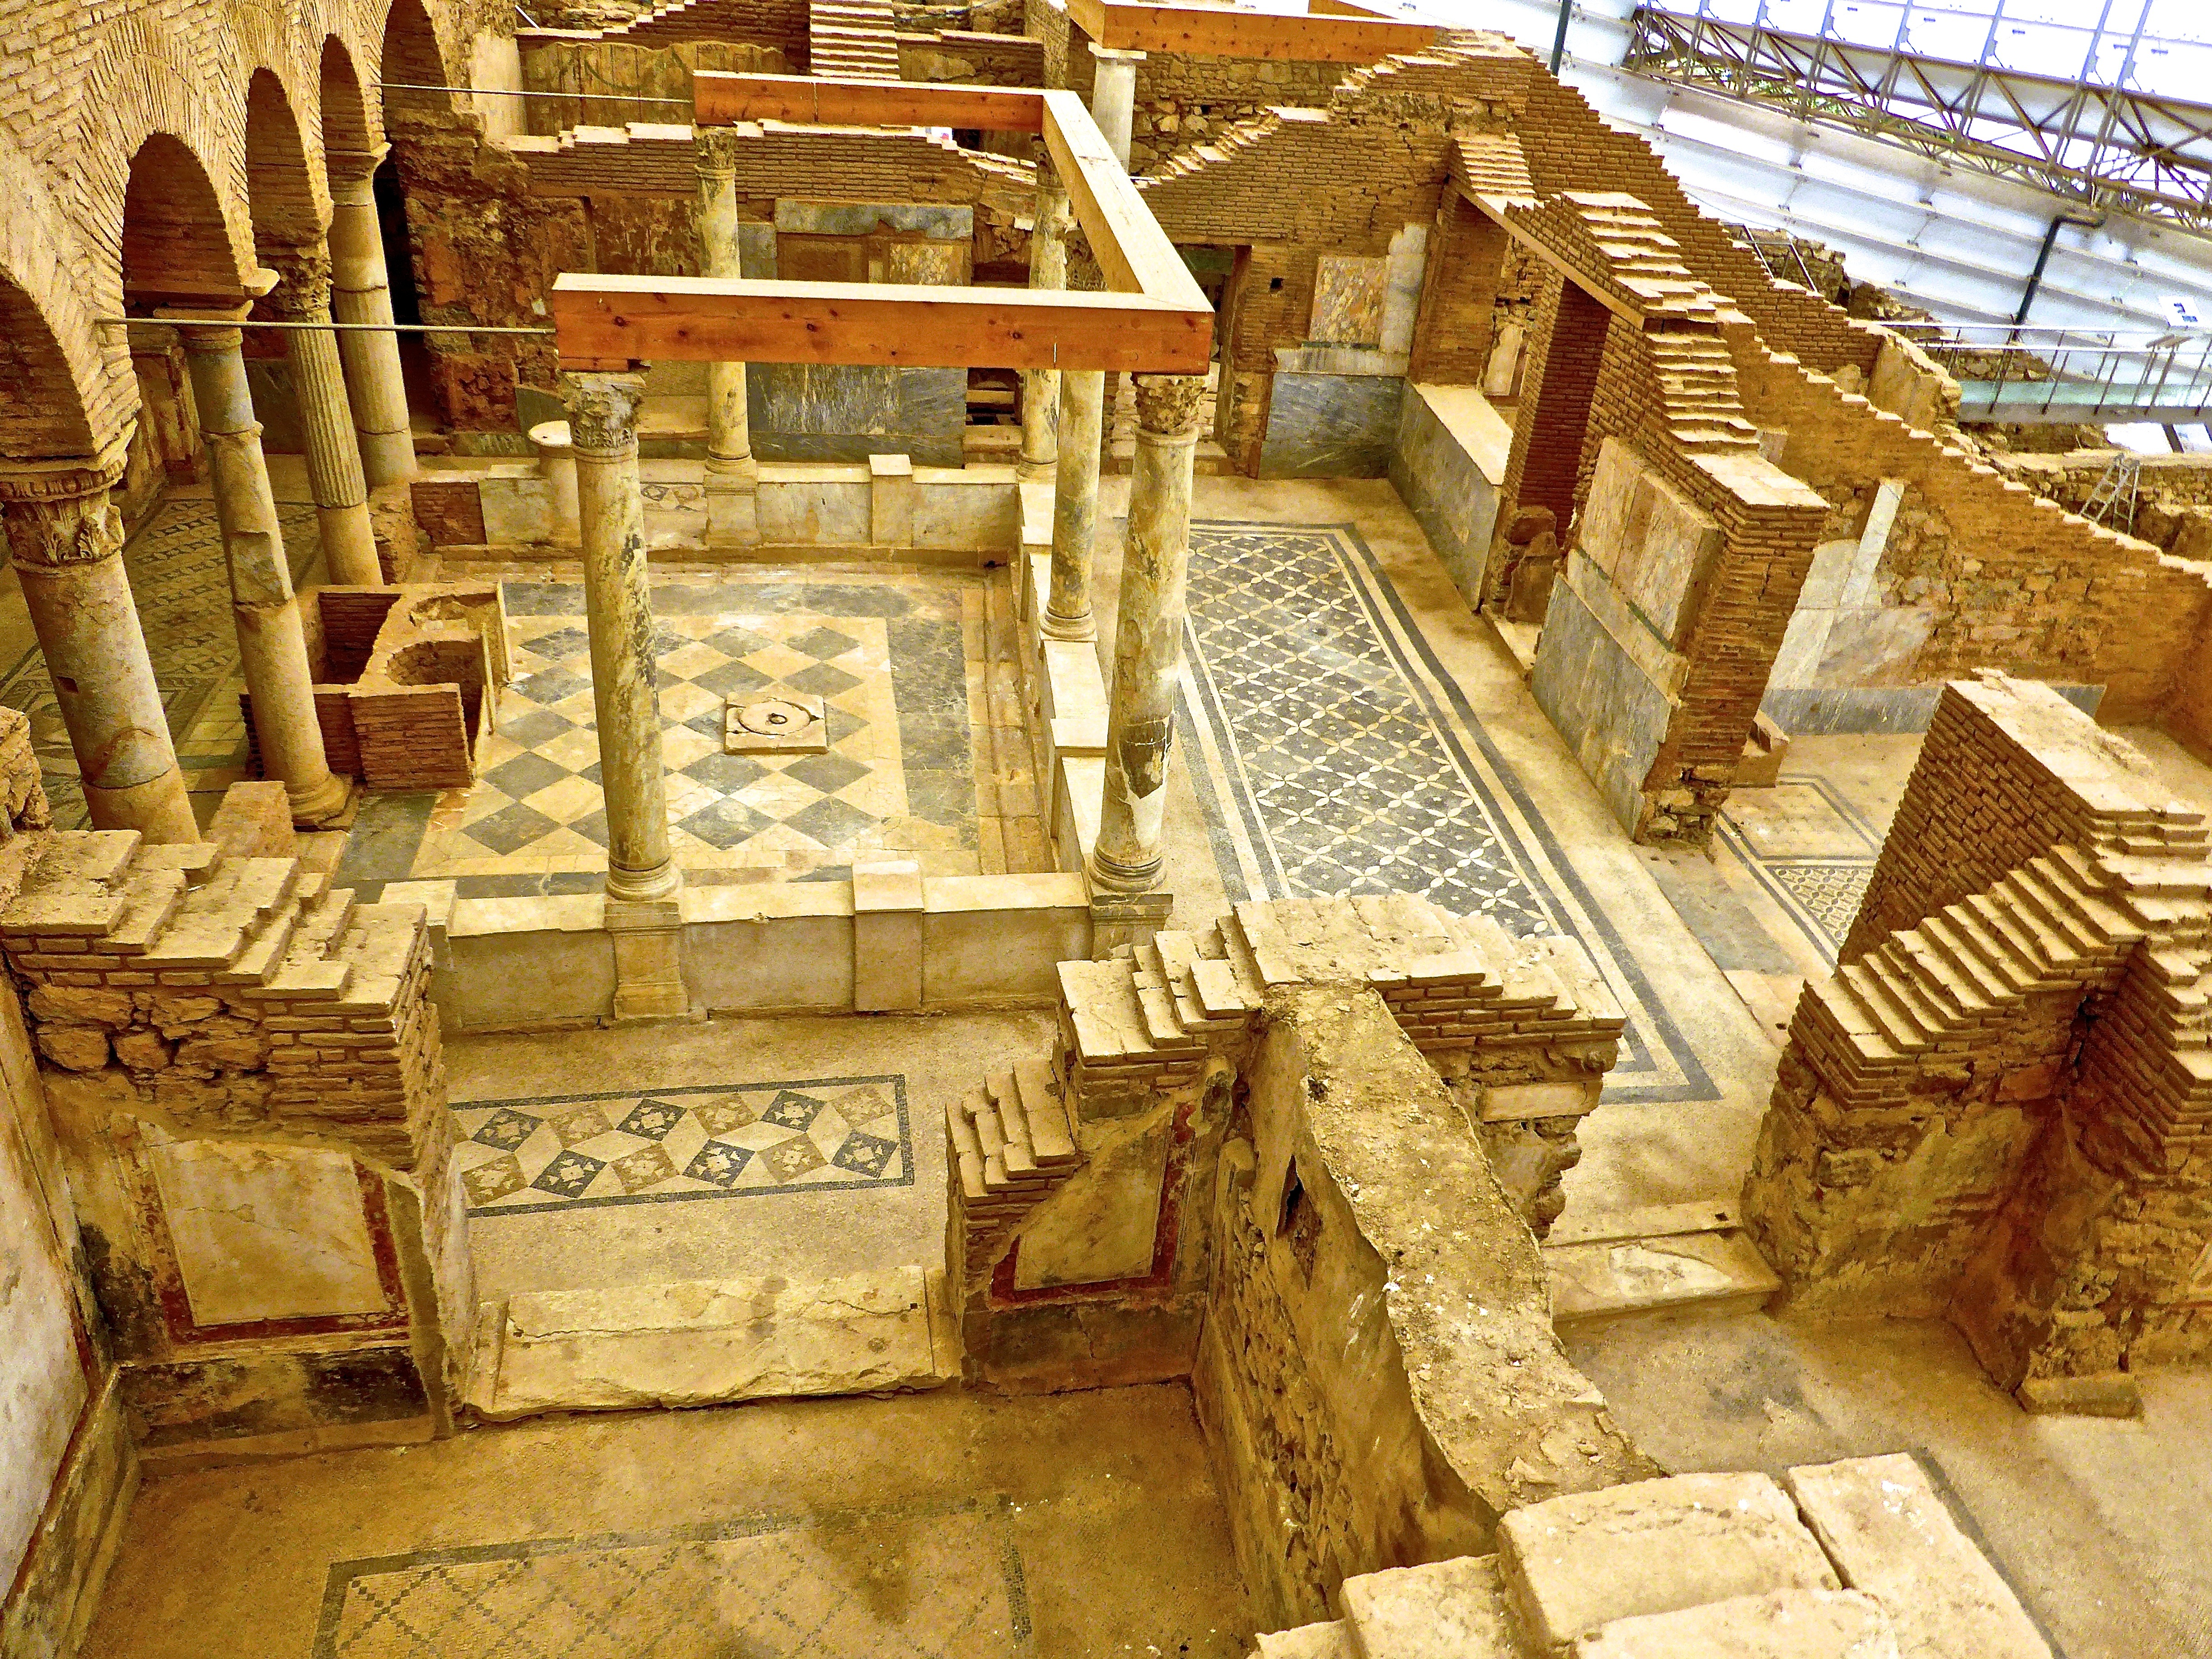
architecture, wood, antique, building, monument, construction, ancient, historic, archaeology, temple, ruins, turkey, civilization, roman, history, heritage, historical, architectural, excavation, ancient history